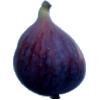
Label: Fig 1